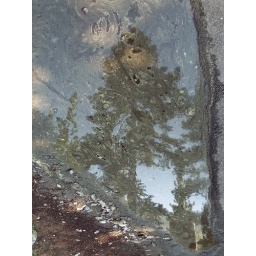
Reflection of pine tree in roadside puddle, with pollen and bark floating on it.